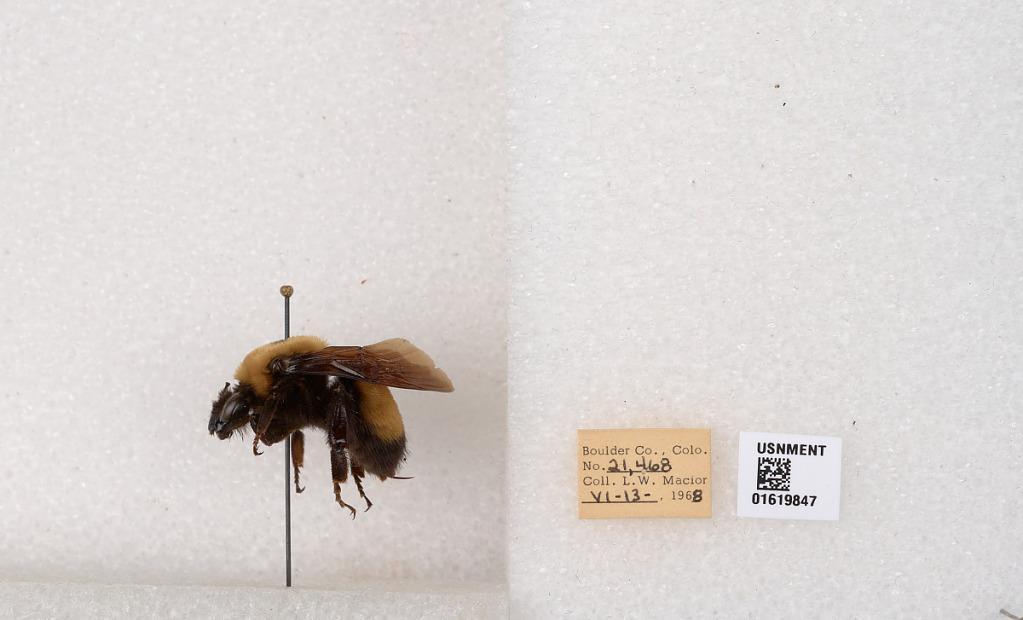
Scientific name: Bombus (Bombus) nevadensis Cresson